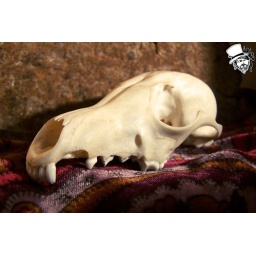
A fox skull my younger brother brought home for me. This beautiful creature was stuck down by a car.